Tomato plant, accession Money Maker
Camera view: horizontal (90 deg, fisheye); turntable rotation: 150 degrees
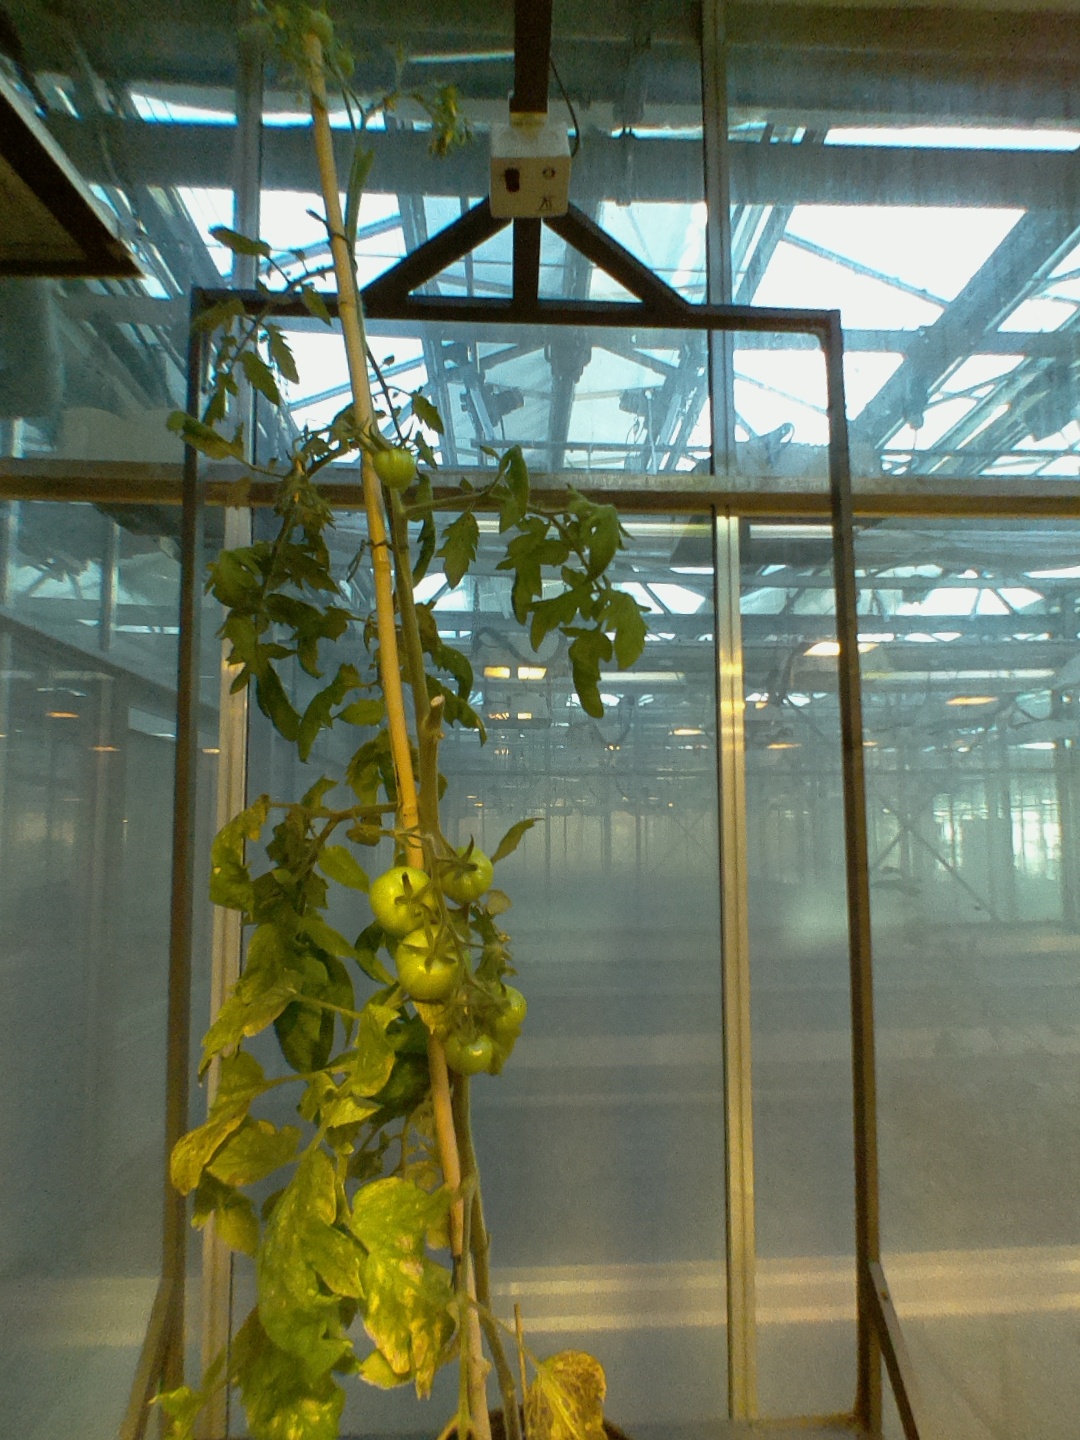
BBCH growth stage 78: 80% -90% of final fruit size